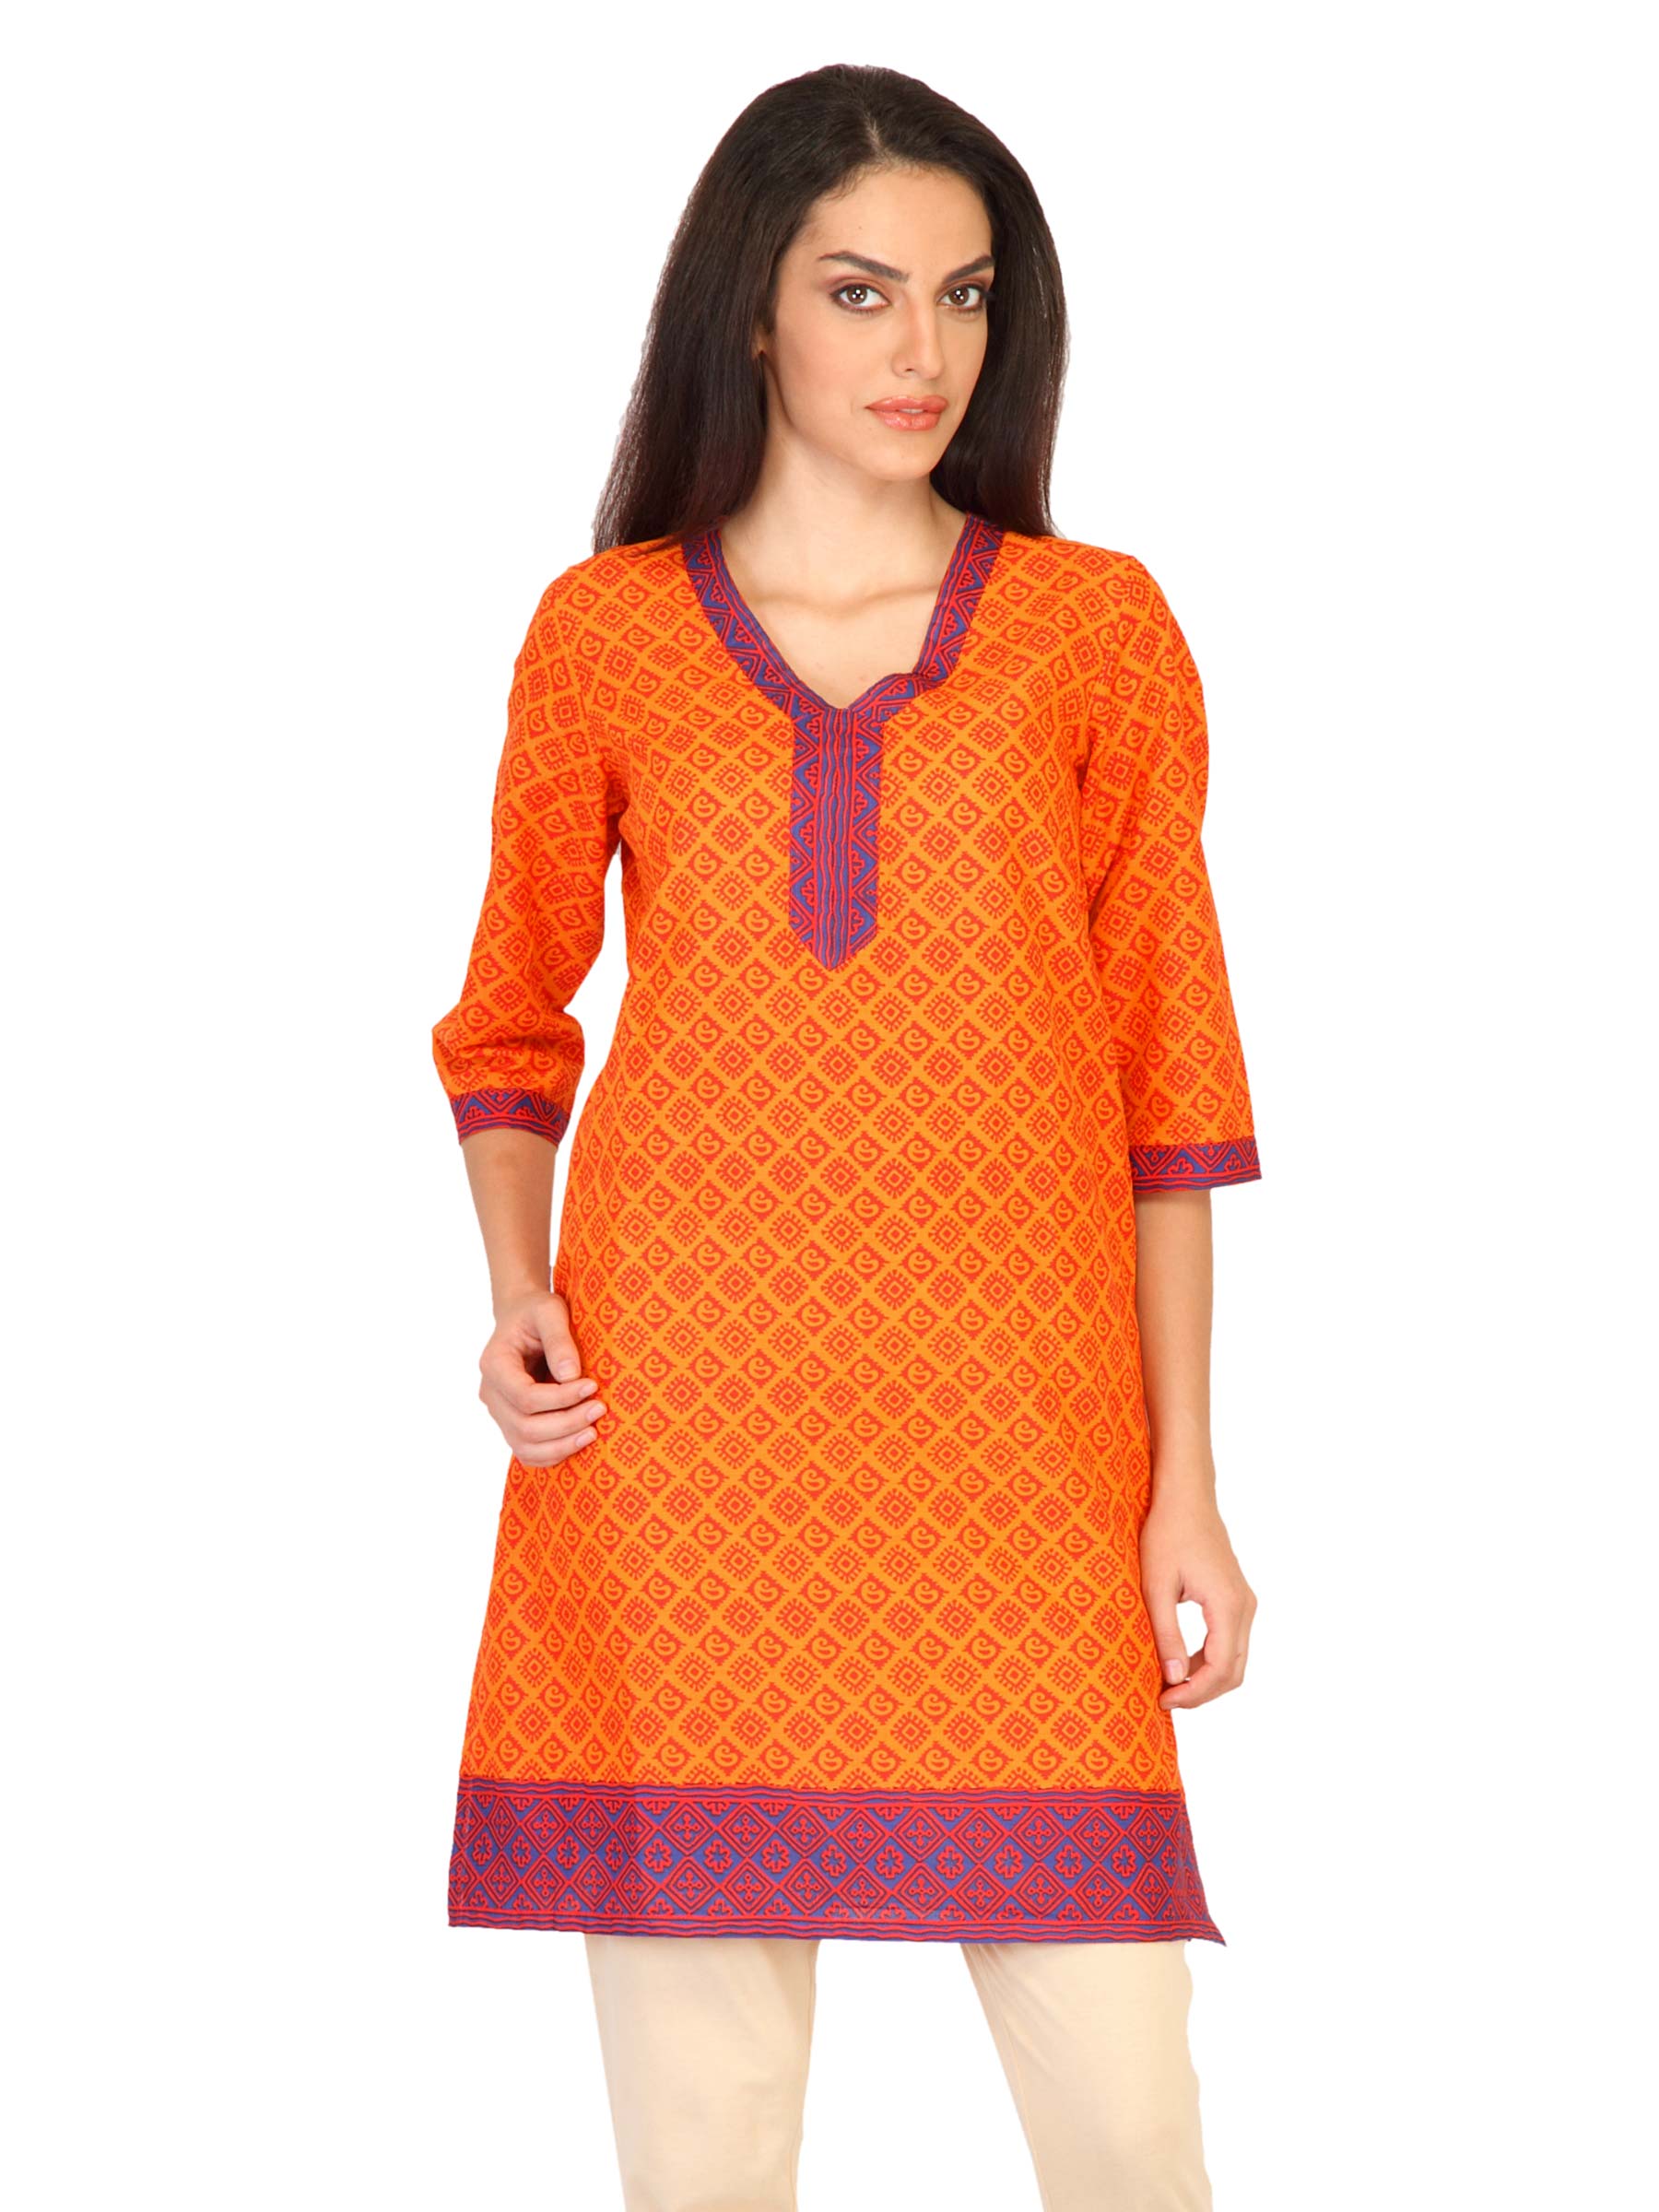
Aurelia Women Printed Orange Kurtas
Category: Apparel / Topwear / Kurtas
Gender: Women
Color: Orange
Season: Fall 2011
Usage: Ethnic